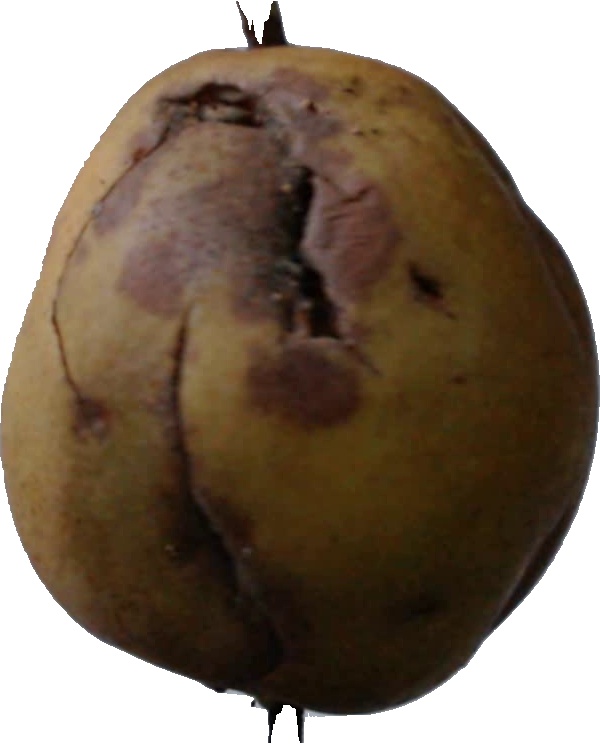
Label: pear_3